Louis-René Levassor de Latouche Tréville

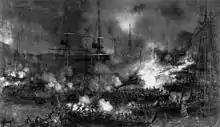
An illustration of the raid on Boulogne

In 1799, Latouche was appointed to lead a naval division in Brest, with his mark on the 74-gun "Mont Blanc". Soon after, he was appointed to command the full Brest fleet, and transferred his flag onto the 110-gun "Terrible". Latouche-Tréville defended the harbour until the government decided to disband the naval Army of Brest; Latouche-Tréville then sailed four of its ships to Rochefort.